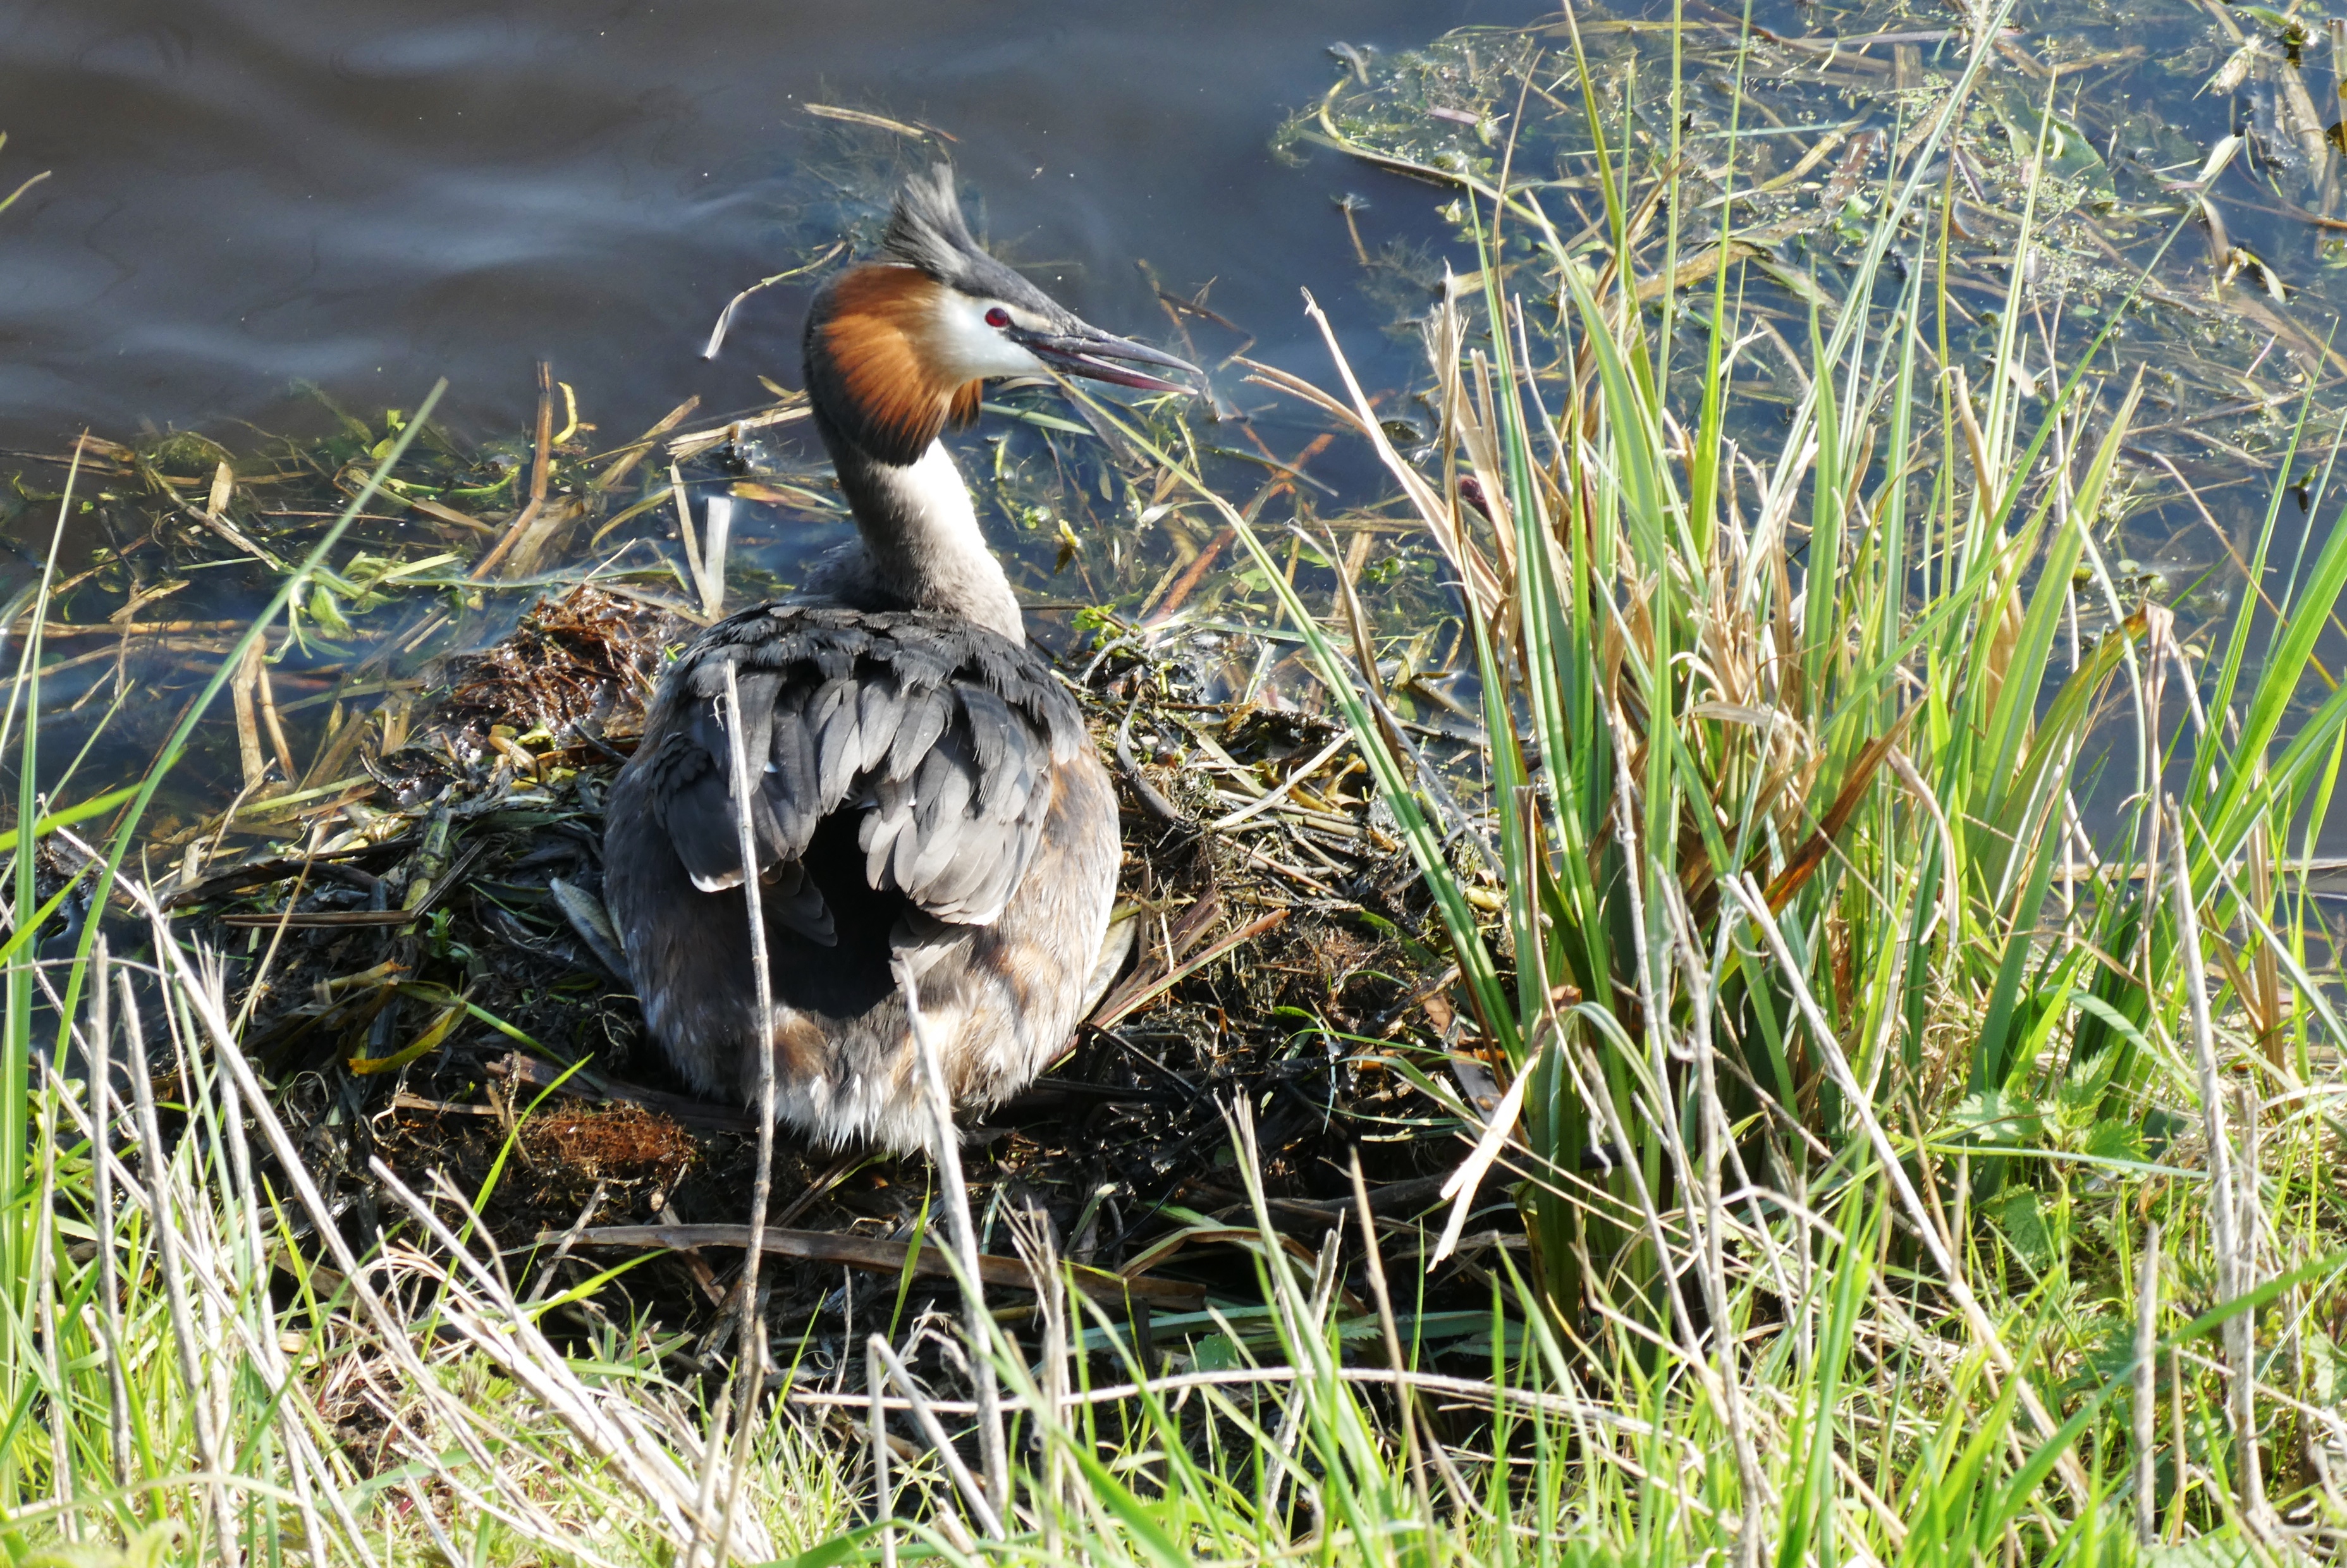
building, ditch, spring, branches, reeds, birds, bird, vertebrate, beak, duck, water bird, grass family, wildlife, grass, ducks, geese and swans, waterfowl, plant, wing